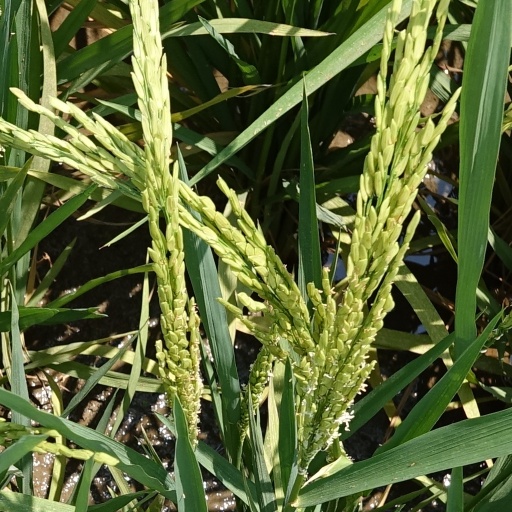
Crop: rice